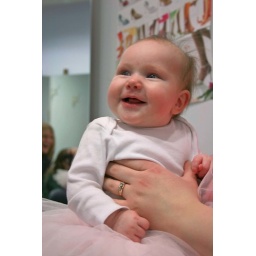
Gracie, my niece, wearing her pink tutu sitting in a dressing room in a wedding shop.